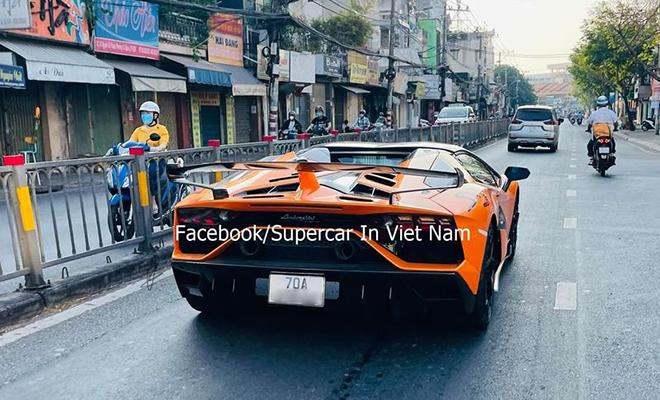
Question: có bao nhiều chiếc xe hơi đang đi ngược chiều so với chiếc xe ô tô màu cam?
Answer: có một chiếc xe hơi đang đi ngược chiều